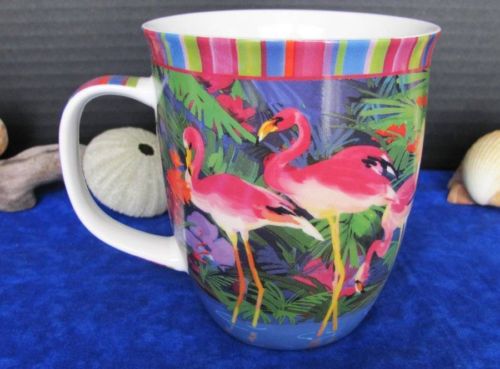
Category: mug